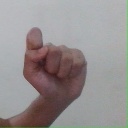
अक्षर: घ